Louis Denis Jules Gavarret

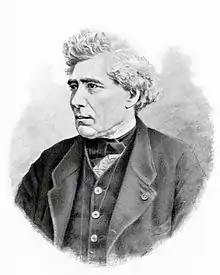
Gavarret in Corlieu A .: Centenary of the Paris Faculty of Medicine (1794-1894), F. Alcan (Paris), 1894.

Louis Denis Jules Gavarret, sometimes referred to as Louis Dominique Jules Gavarret (28 January 1809 – 30 August 1890) was a French physician who advocated the use of statistics in medicine.